Mitra dynasty (Mathura)

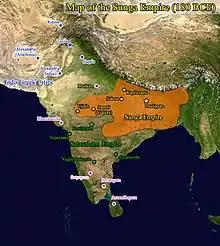
It is thought that the Shungas did not rule in Mathura.

The period in which the Mitra dynasty ruled in Mathura roughly corresponds to the Hindu Sunga dynasty (180 BCE–80 BCE); however, it doesn't seem that the Shungas ruled in Mathura or Surasena since no Shunga coins or inscriptions have been found there.